Blaubeuren Abbey

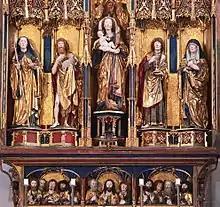
Reredos of the high altar (central detail), by Michel Erhart

Abbot Fabri was closely involved with the foundation of the University of Tübingen in 1477. In 1493 the high altar was created. The choir stalls by Jörg Syrlin the Younger are of a similar date.